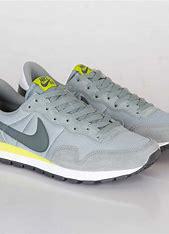
Brand: Nike
Model: Air Pegasus 83